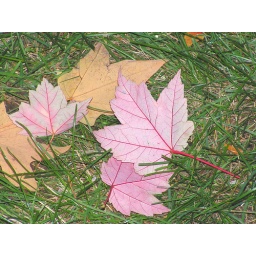
face down in the grass